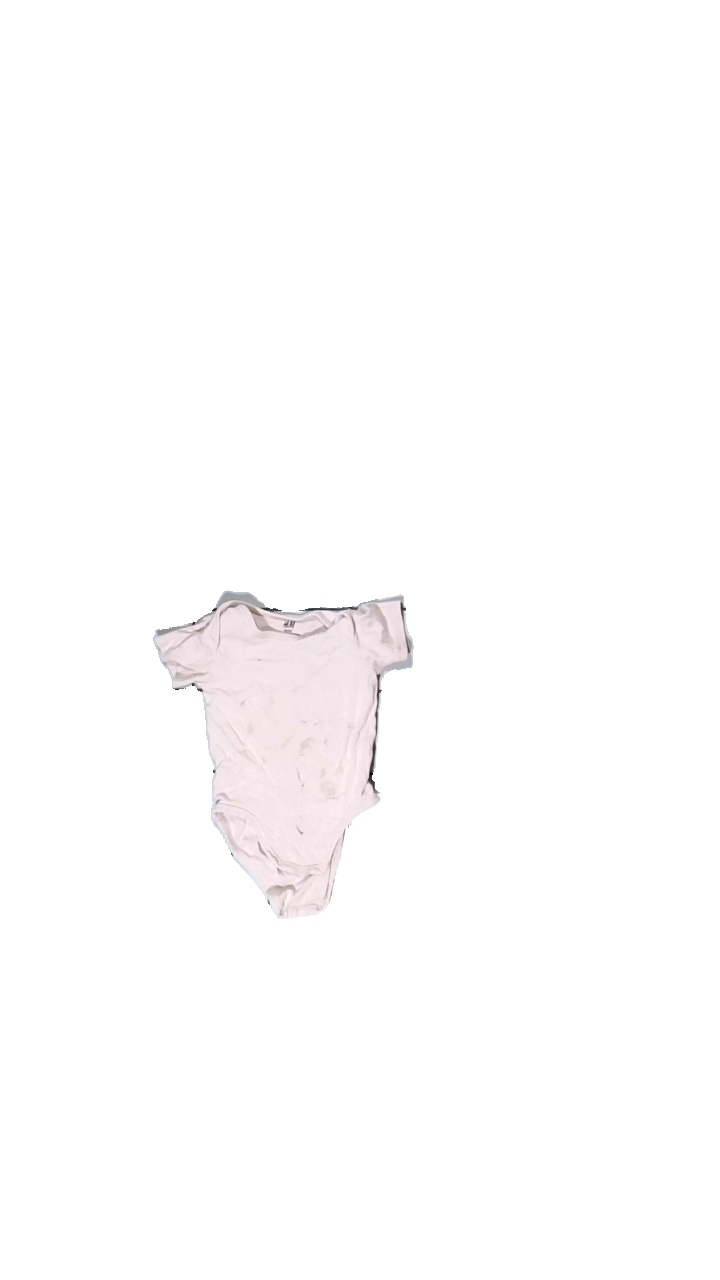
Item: Top (Children)
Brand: H&m
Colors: Pink
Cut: Regular
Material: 100% Cotton
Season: All
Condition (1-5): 1
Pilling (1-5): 4
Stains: Major
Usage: Recycle
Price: <50